Percival Savage

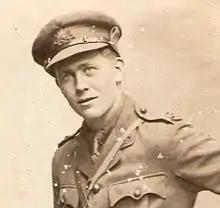
Major Percival Savage, DSO, 3rd Field Company, AIF, 1916

Major Percival James Savage (22 October 1894 – 26 June 1976), DSO, MBE was an Australian soldier, farmer and agricultural administrator. He was a World War I veteran, fighting as an ANZAC in Gallipoli, the Somme, Pozières, Passchendaele and Amiens. He rose rapidly through the ranks, becoming a Major at the age of 21. He was mentioned in dispatches three times. He was awarded a DSO on 14 December 1916 by King George V.